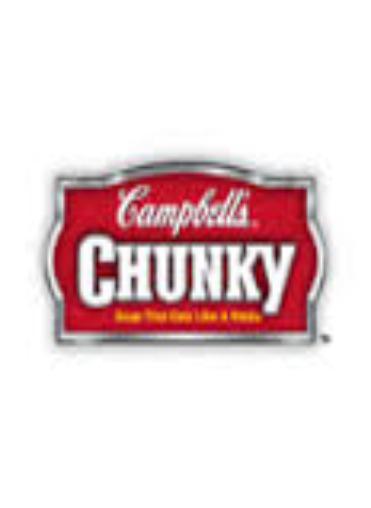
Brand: Campbells
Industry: Food